Jake Nerwinski

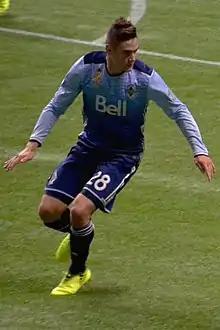
Nerwinski in 2017

Jakob Maling Nerwinski (born October 17, 1994) is an American professional soccer player who last played as a right-back for free argent.